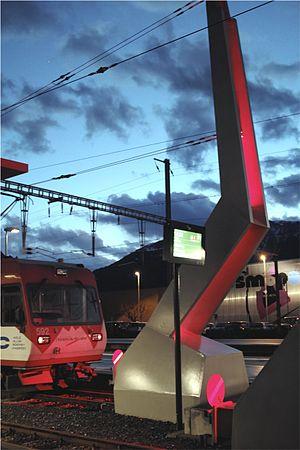
Aigle (Vaud), place de la gare, quai 11 des TPC (transports publics du chablais), train AOMC, cinéma Cosmopolis derrière, de nuit
La ligne 124 Aigle-Ollon-Monthey-Champéry, ou anciennement ligne C, est une ligne de chemin de fer suisse longue de 23 km, à voie unique et à écartement métrique, reliant la gare d'Aigle à Champéry via Ollon et Monthey ainsi qu'une ancienne entreprise ferroviaire.
Aigle est une ville du canton de Vaud située dans le district d'Aigle, dont elle est le chef-lieu. Grâce à sa position de carrefour entre plaine et montagne, elle est au cœur d'un maillage ferroviaire et routier.